Sealed Lips (1925 film)

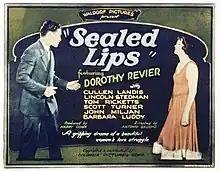
Lobby card

Sealed Lips is a lost 1925 American silent drama film directed by Tony Gaudio and starring Dorothy Revier, Cullen Landis, and Lincoln Stedman.